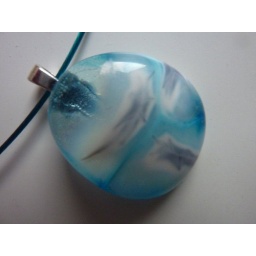
Gemaakt door Lidia, ze heeft sinds kort een Hotpot na het volgen van een workshop in ons Atelier